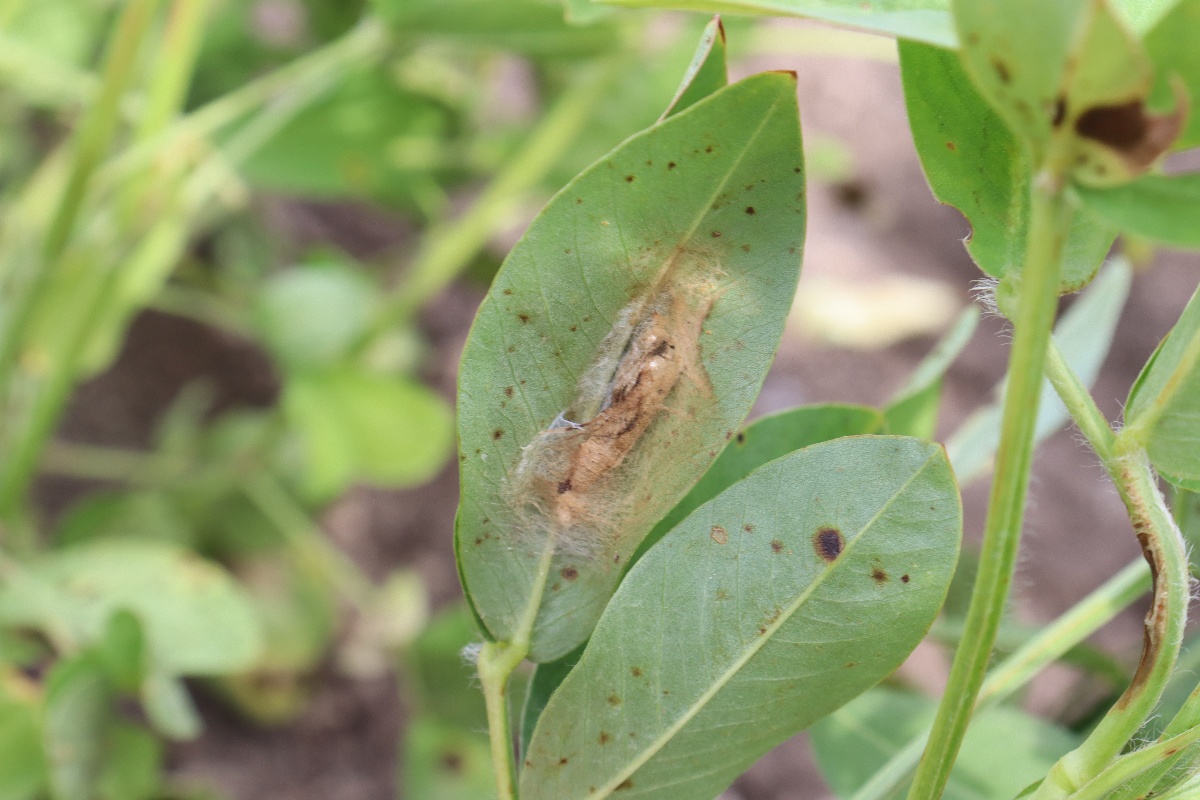
Label: rust